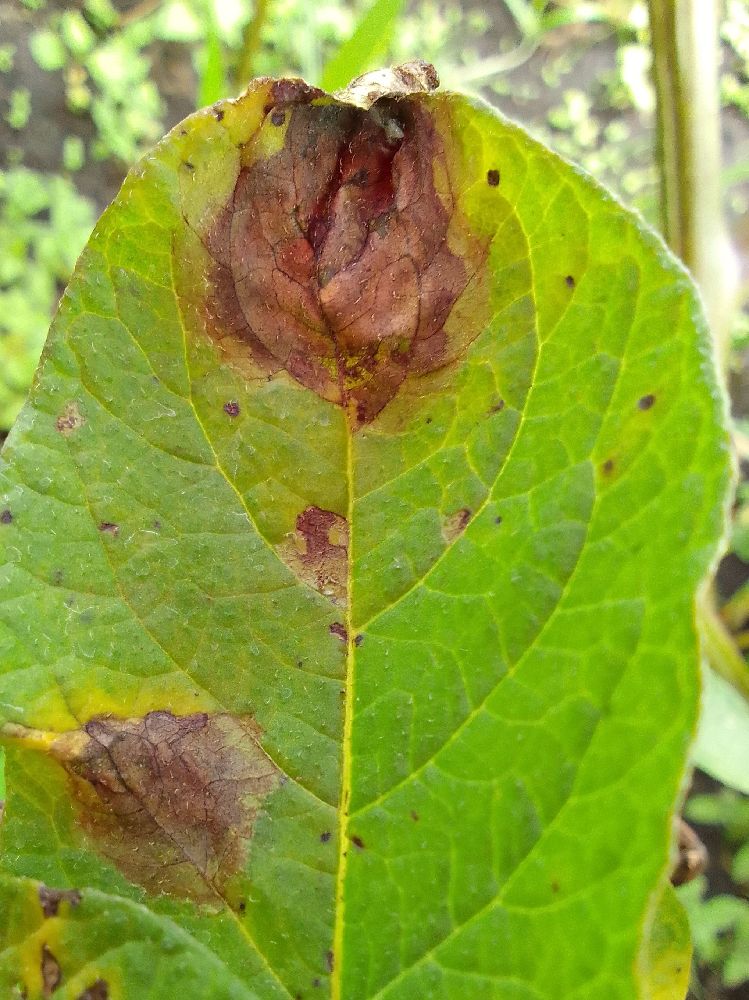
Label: Late blight